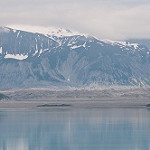
Scene: Outdoor